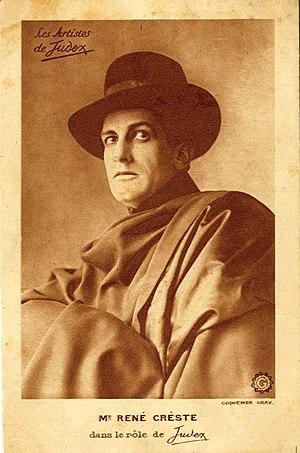
René Cresté dans Judex. Carte postale, 1916.